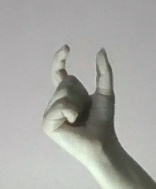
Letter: nun